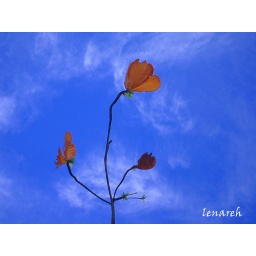
another one of my blue sky photos.. I have a lots.... taken sometime in 2004.